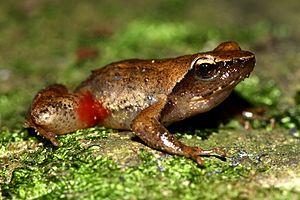
Micrixalus phyllophilus est une espèce d'amphibiens de la famille des Micrixalidae.